Barker and Stonehouse

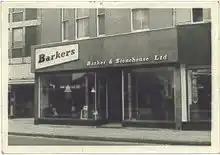
Barker and Stonehouse opened in 1946 in Bishopton Lane, Stockton.

Barker and Stonehouse was founded during the second world war by Charles Barker and Alex Stonehouse. The two RAF men decided to embark on their new business venture when they returned home, opening the first Barker & Stonehouse store in Bishopton Lane, Stockton, in early 1946.